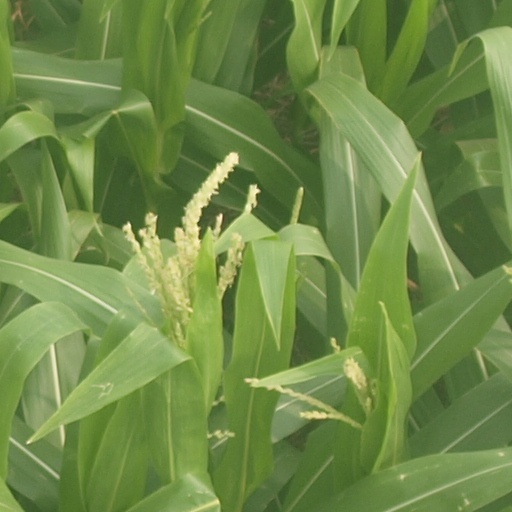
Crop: maize; corn